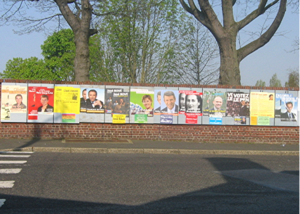
L'affichage électoral accompagne les processus d'élection. Il s'agit généralement d'affiches sur papier, mais dans certains pays, des fresques peintes ou des images fixes ou animées sur écrans TV géant, écrans lumineux peuvent être utilisées.
L'élection présidentielle française de 2007, neuvième élection présidentielle de la Vᵉ République et huitième au suffrage universel direct, est un scrutin qui permet d'élire le président de la République pour un mandat de cinq ans. Le président sortant, Jacques Chirac, n'est pas candidat.